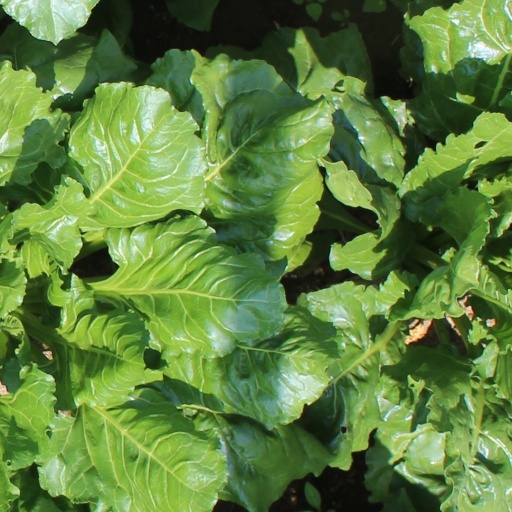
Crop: sugar beet